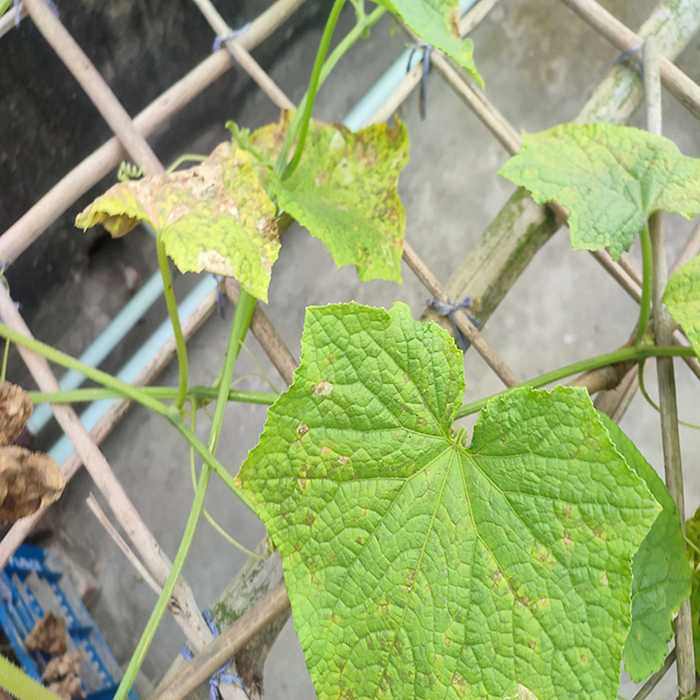
Plant: Cucumber
Label: Downy mildew